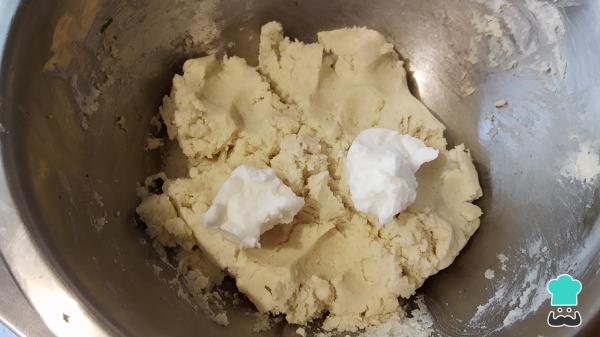
Añade poco a poco la manteca, que puede ser de cerdo, de res o manteca vegetal, también si lo prefieres puedes usar aceite o aceite de coco. Asimismo, si eliges alguno de estos últimos, bastará con una media taza, solo ten cuidado de que no adquiera mucha agua la masa. Por otro lado, también agrega la cucharadita de sal y mezcla muy bien.